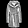
Label: Coat